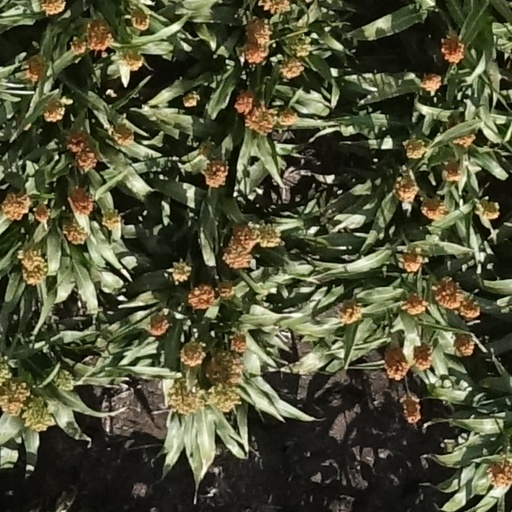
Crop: sorghum